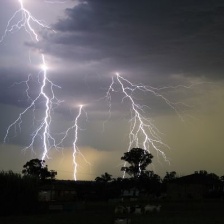
Cloud type: Cumulonimbus